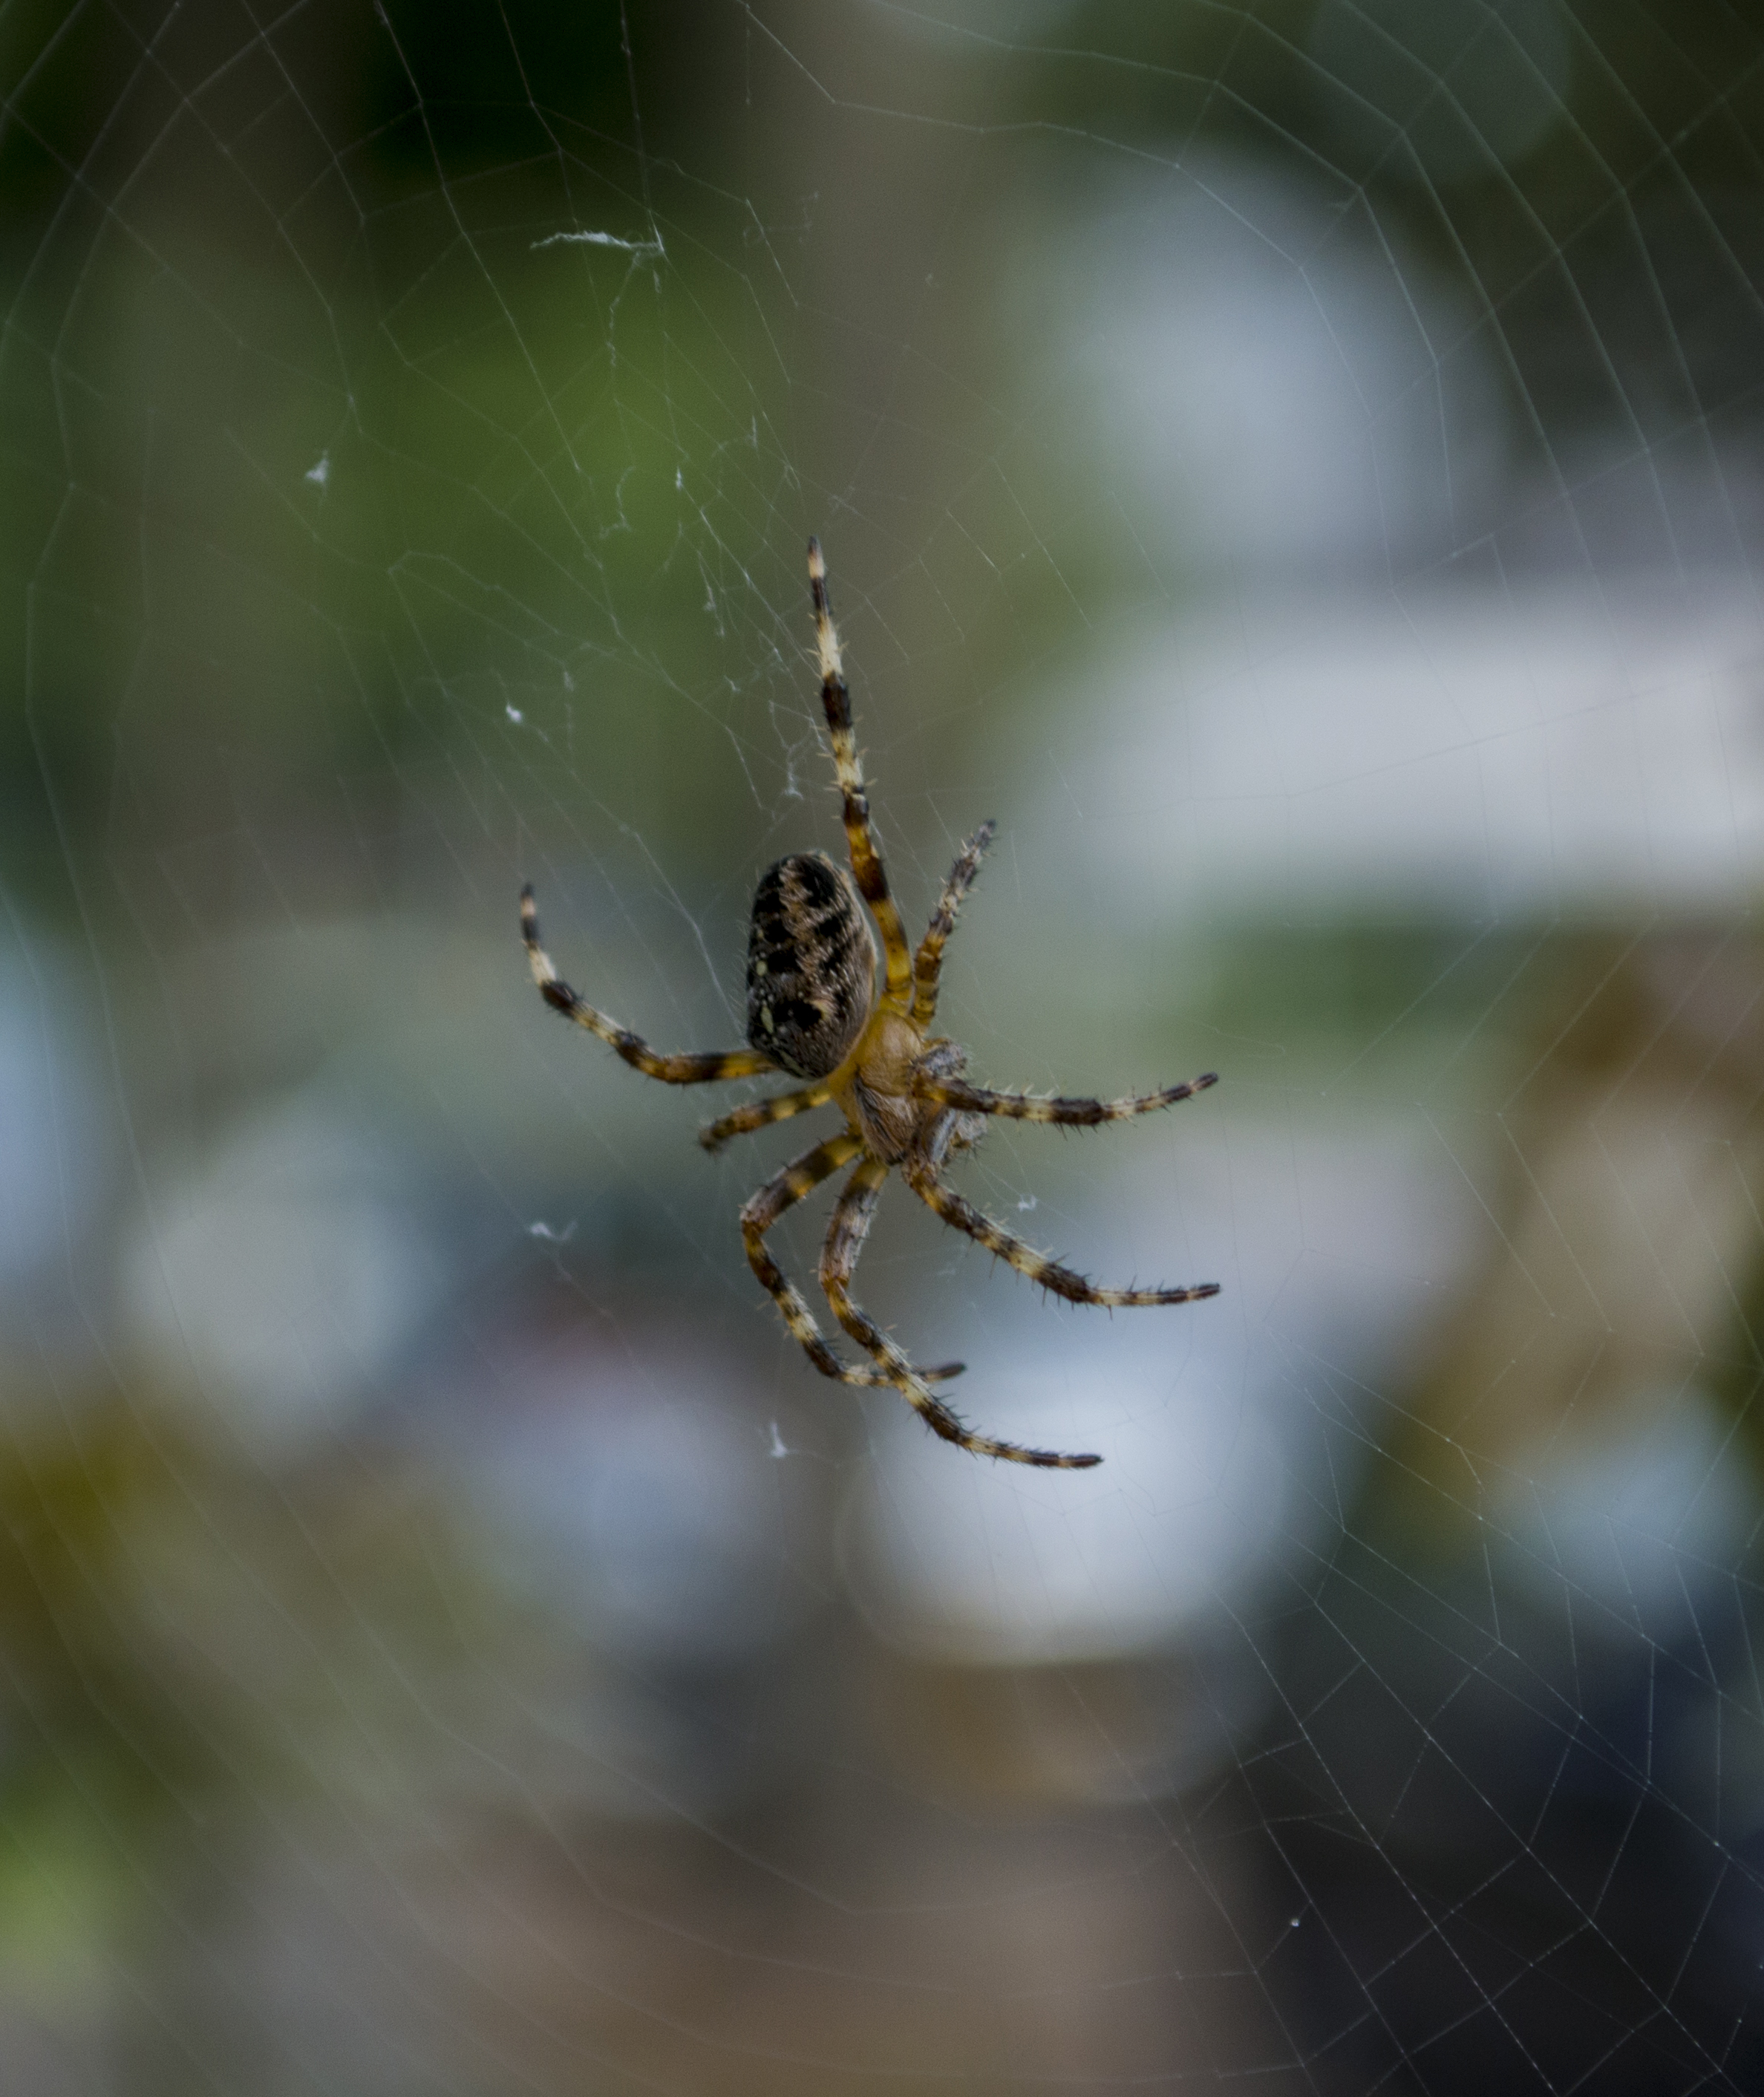
nature, outdoor, photography, macro, nikon, closeup, fauna, invertebrate, spider web, close up, spider, nederland, netherlands, zuidholland, animals, outdoorphotography, arachnid, insects, depthoffield, dof, argiope, spin, insekten, paulvandevelde, pdvandevelde, padagudaloma, natuurfotografie, dordrecht, biesbosch, nederlandinfotos, hollandse, macro photography, arthropod, kruispin, european garden spider, araneus, orb weaver spider